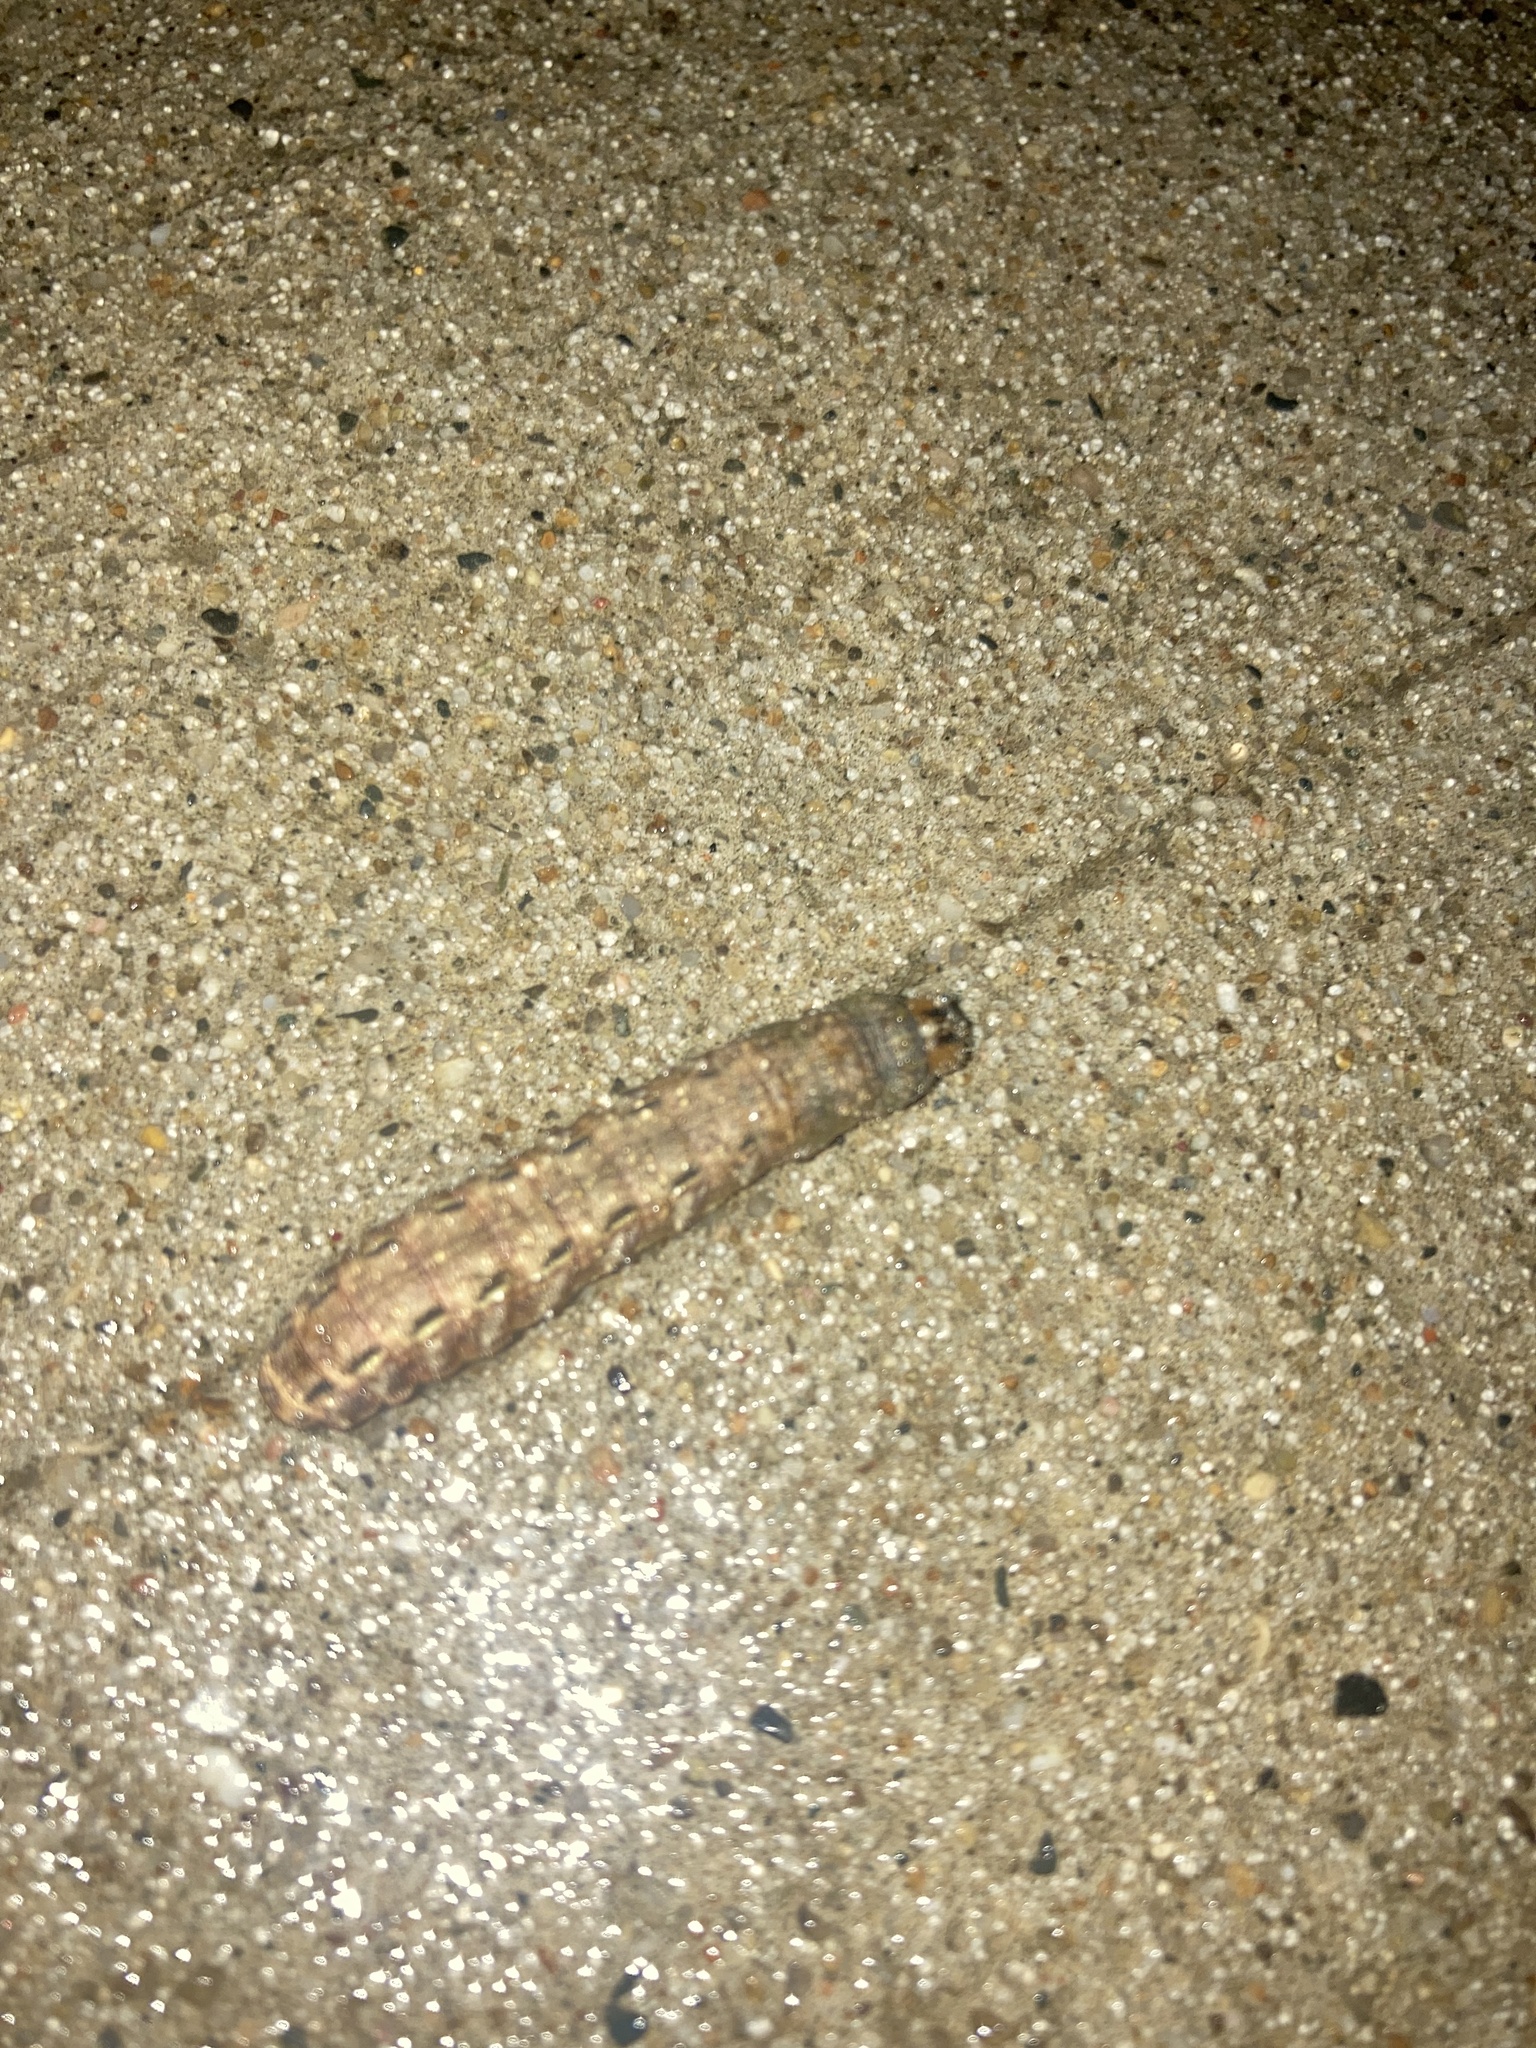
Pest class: cutworms